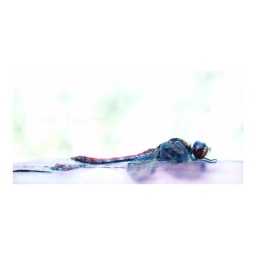
Won third prize in a photo contest 2006, in animal and plant life